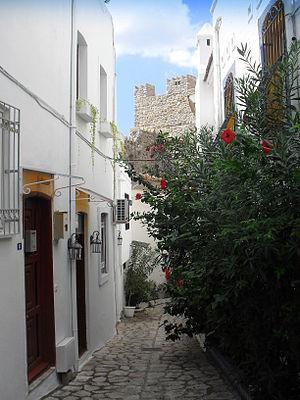
Marmaris est une ville du sud-ouest de la Turquie, dans la province de Muğla. Située au bord de la mer Méditerranée, face à l'île grecque de Rhodes, le petit port est devenu depuis les années 1980 un des principaux centres touristiques du pays. Si la ville ne compte officiellement qu'environ 30 000 habitants, elle en accueille plusieurs centaines de milliers en saison estivale.